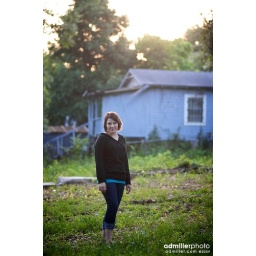
Tara-Rachelle Posing in front of an old blue house